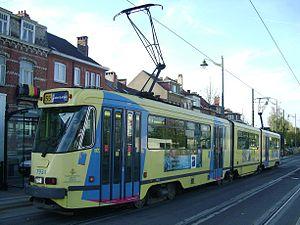
tram urbain à triple articulation, ligne 55, arrêt Bordet Station.
La ligne 55 du tramway de Bruxelles est une ligne de tramway mise en service le 9 juillet 1968, qui relie Da Vinci à Rogier. Elle roule désormais en soirée, ce qui offre grâce à la ligne 32 un passage toutes les 10 minutes sur le tronçon Da Vinci - Rogier. Elle emprunte entre Rogier et Gare du Nord, l'axe Nord-Sud. Elle est une des lignes les plus fréquentées du réseau et rencontre certains problèmes de capacités.